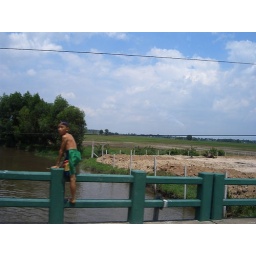
On the drive back to the city, found these kids jumping off the bridge to cool off in the river.